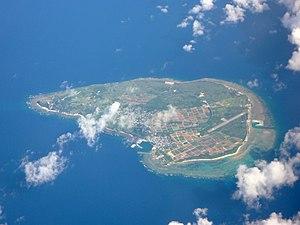
Aguni-jima est une île japonaise de la mer de Chine orientale, située à environ 60 km au nord-ouest de Naha dans la préfecture d'Okinawa.
Aguni est un village du district de Shimajiri, situé dans la préfecture d'Okinawa, au Japon.